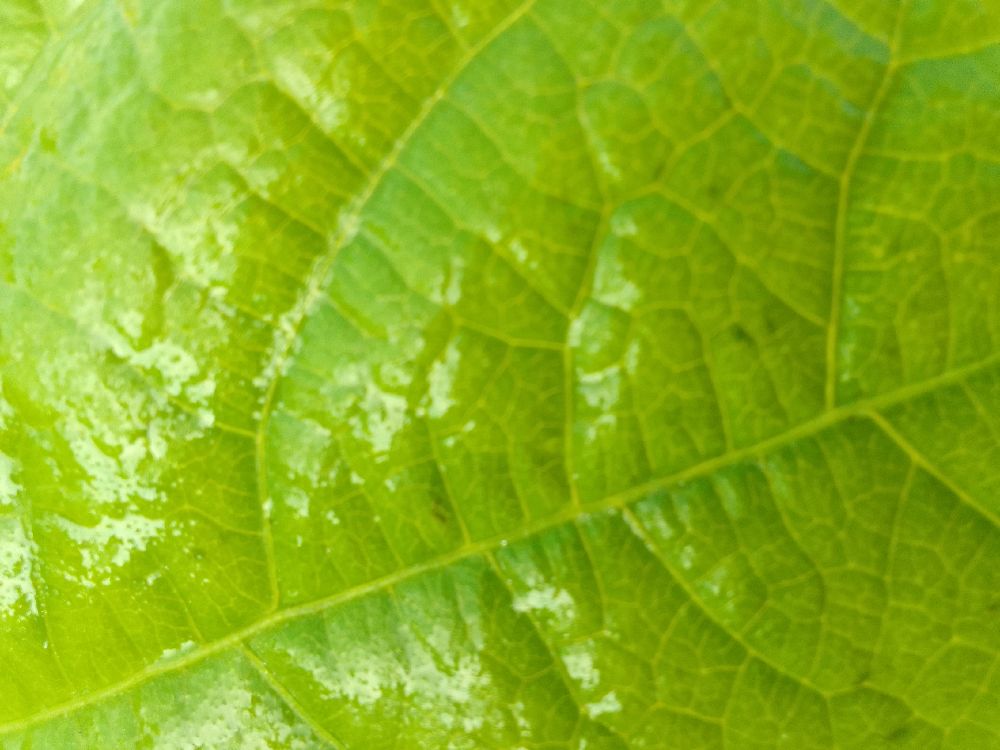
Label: healthy